Kaká

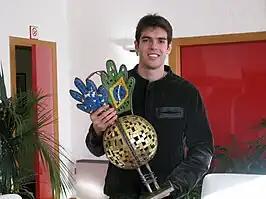

Widely regarded as one of the greatest players of his generation and one of the greatest midfielders in the history of the sport, Kaká has been described on the FIFA website as having the "capacity to glide almost effortlessly past opponents, provide defence-splitting passes and score consistently from distance." In his prime at Milan and prior to the injuries he suffered at Real Madrid, Kaká was an intelligent, quick, and hardworking player that could dribble past defenders in one-on-one situations as well as during counterattacks. Regarding his speed and elegance on the ball during his trademark forward runs, in 2017, Karl Matchett of Bleacher Report stated: